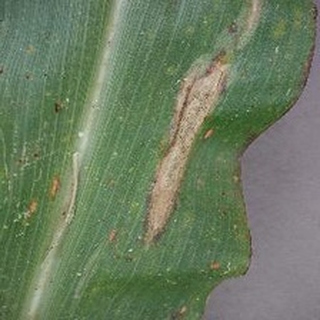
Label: corn_northern_leaf_blight